Garland Independent School District

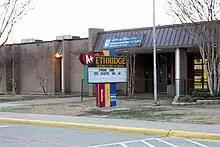
Ethridge Elementary School

Curtis Culwell Center is a $31.5 million multi-purpose rentable facility featuring an arena and a conference center. The complex was built by HKS, Inc. and funded by a bond election held in fall of 2002. Although the facility replaced Southern Methodist University's Moody Coliseum as Garland ISD's primary location to host the district's commencement exercises in May 2005, the complex was formally completed in August 2005.